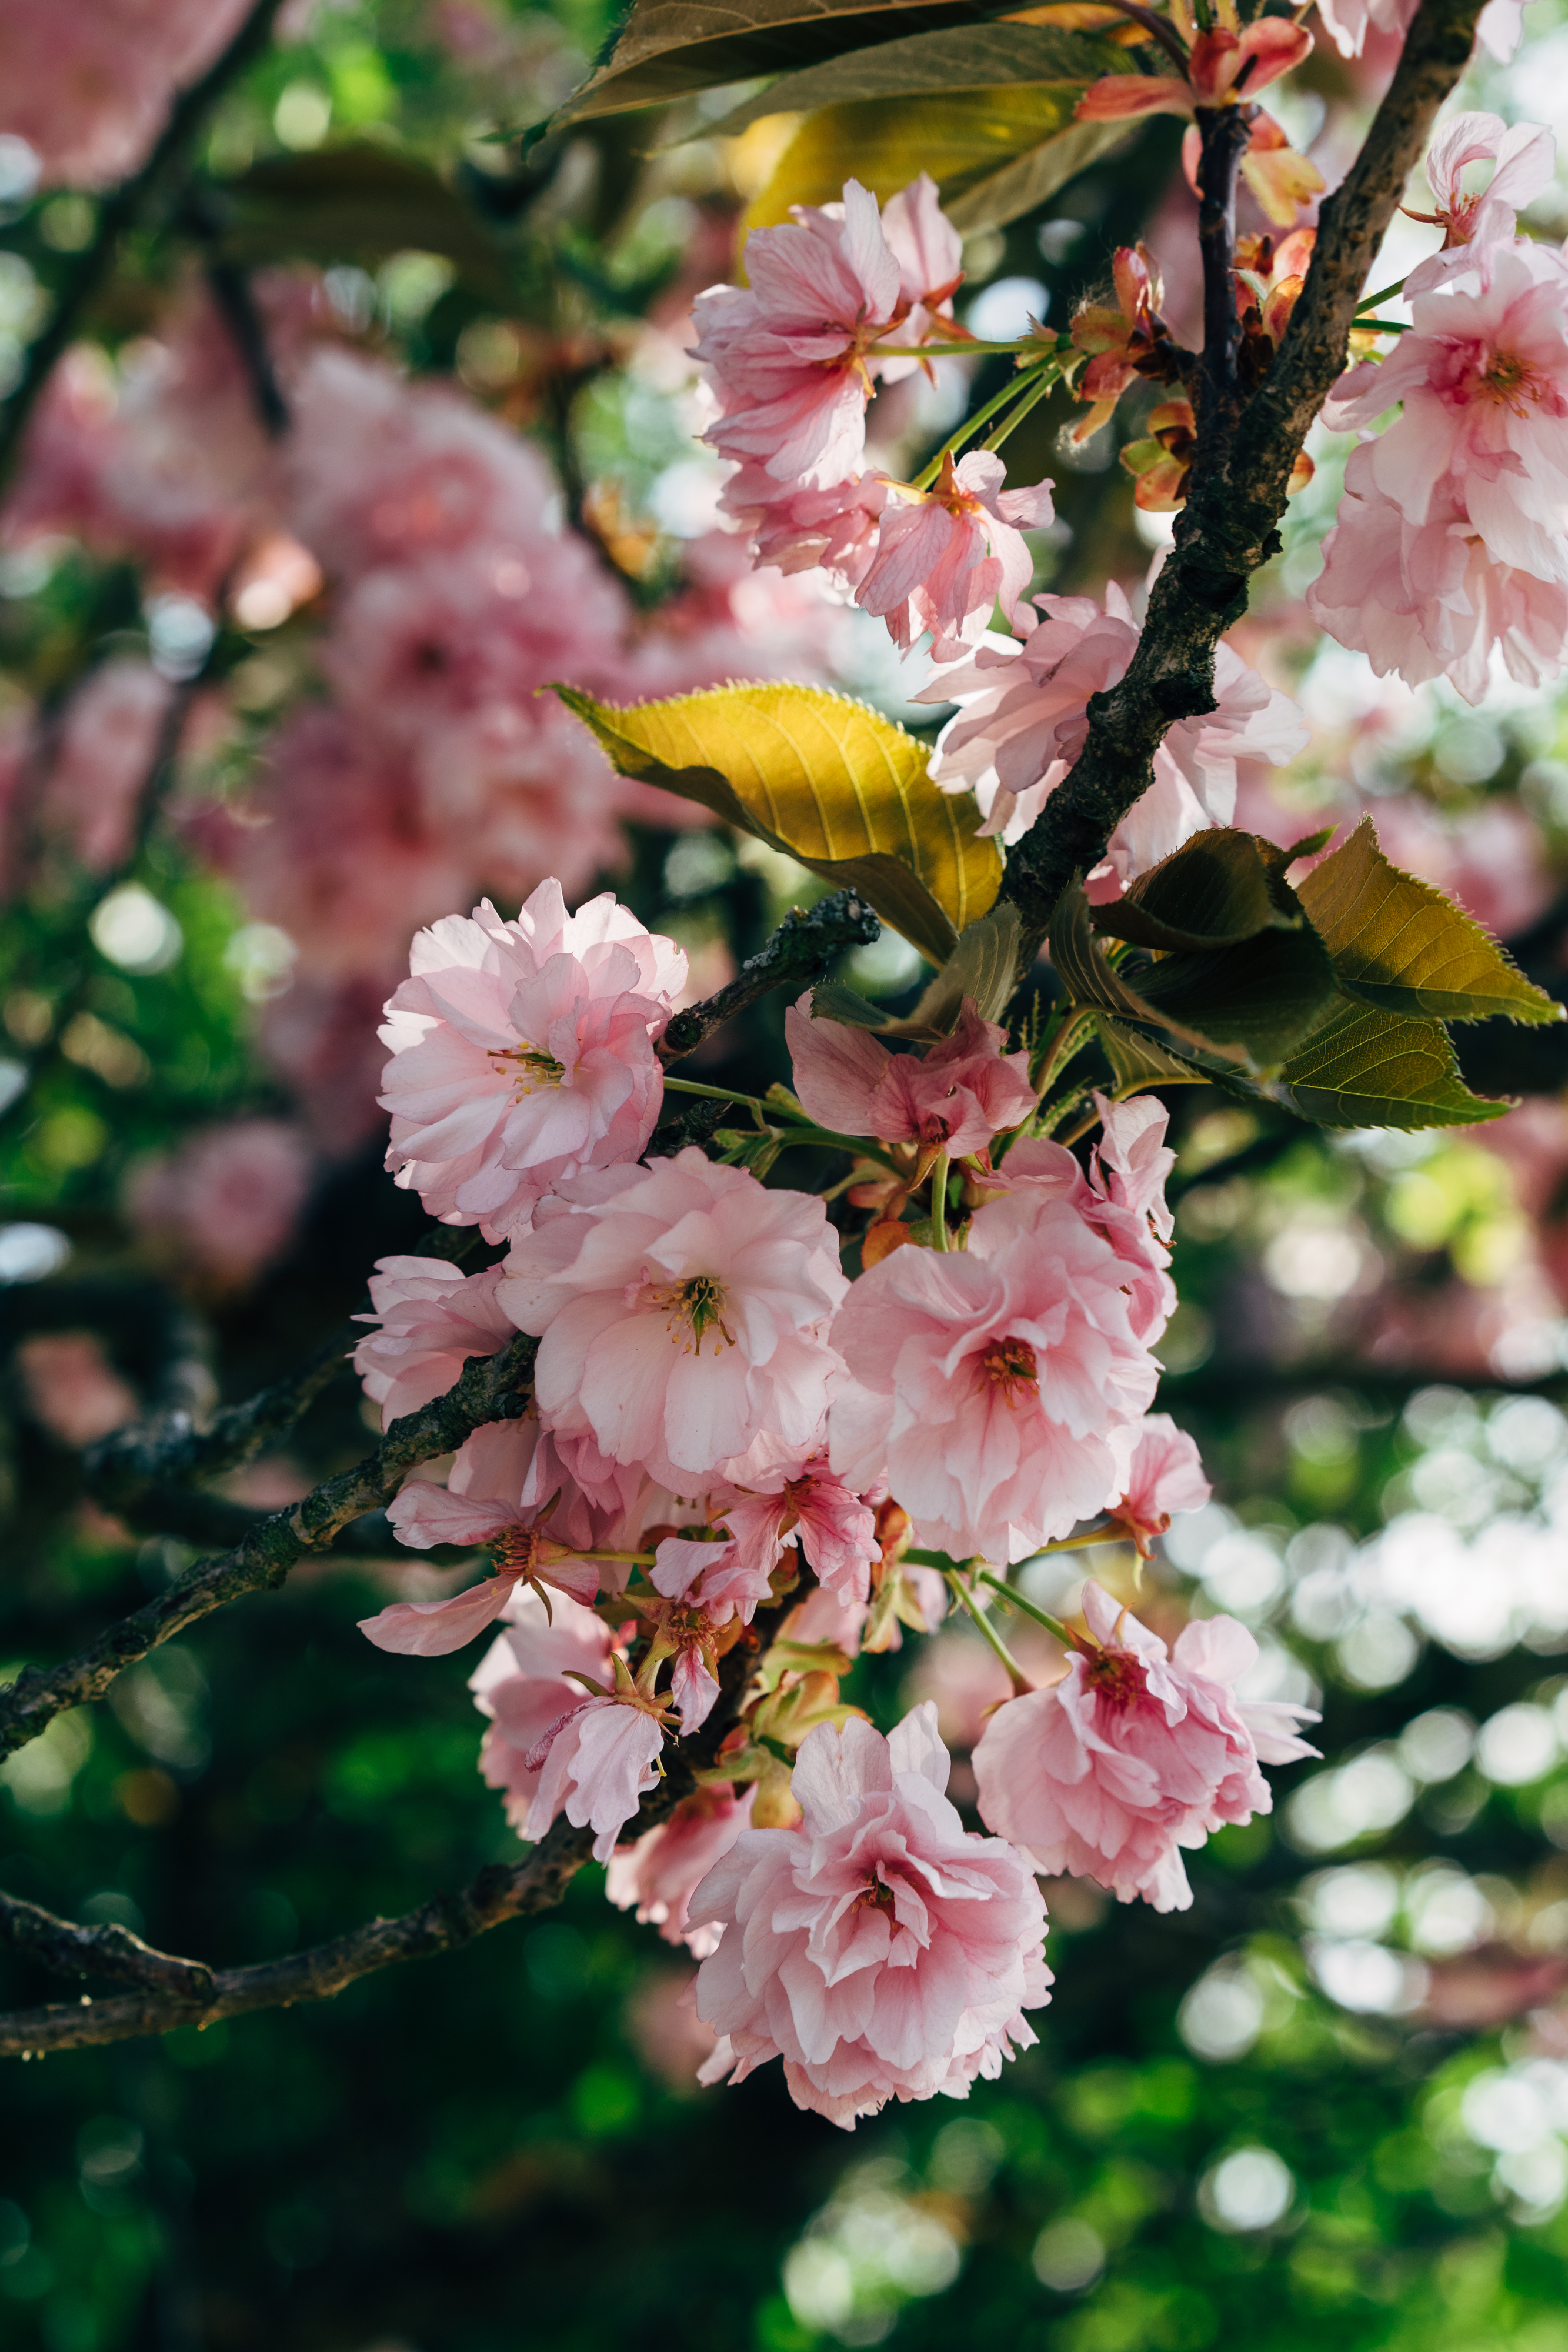
rose, rosa, blossom, tree, branch, floral, nature, spring, summer, background, season, green, fresh, plant, environment, countryside, colourful, flora, botany, scenic, flower, colours, florist, beautiful, beauty, wedding, virgin, flowering plant, pink, petal, cherry blossom, prunus, twig